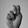
ASL letter: N